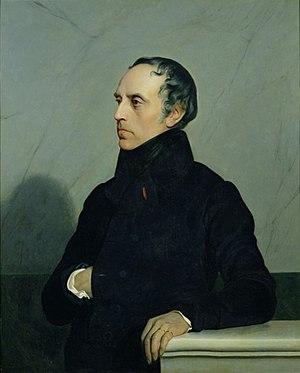
Le premier ministère du règne de Louis-Philippe Iᵉʳ est constitué le 11 août 1830. Il comprend 11 membres et ne comporte pas de président du conseil en titre.
En France, une école normale primaire est, jusqu'en 1990-1991, un établissement chargé de former les instituteurs ou les institutrices de l'enseignement public.